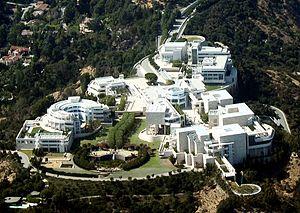
Le Getty Center est un campus culturel et de recherche situé à Los Angeles, dans l'État de Californie. Le bâtiment a été réalisé par l'architecte Richard Meier sur une colline de Brentwood. On y trouve une partie du J. Paul Getty Museum, ainsi que le Getty Research Institute et le Getty Conservation Institute.
Le J. Paul Getty Museum est un musée américain situé à Los Angeles en deux sites distincts, le Getty Center et la villa Getty.